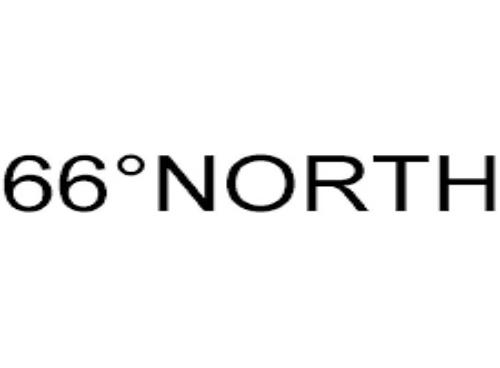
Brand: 66 North
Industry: Clothes